Carl Olaf Bue Jr.

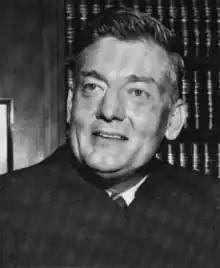

Carl Olaf Bue Jr. (March 27, 1922 – December 24, 2020) was a United States district judge of the United States District Court for the Southern District of Texas.